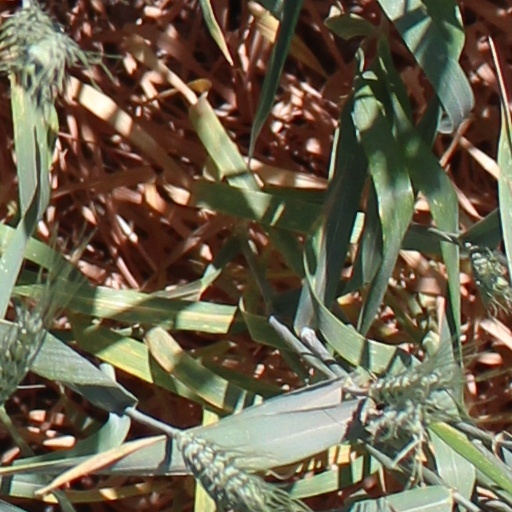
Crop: wheat